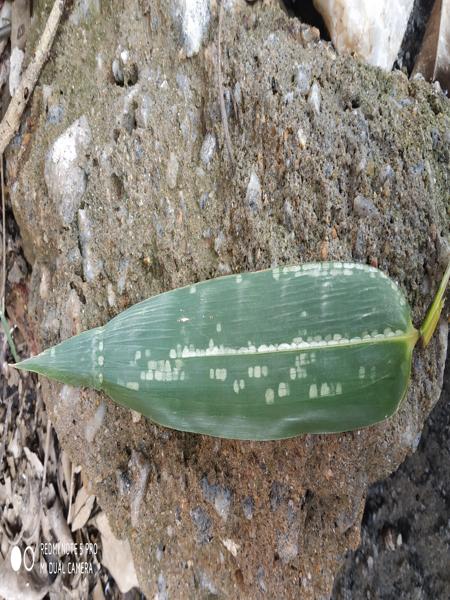
Plant: Bamboo